Syd Zolf

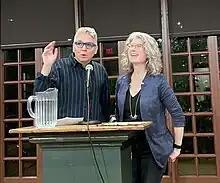
Syd Zolf (left) and Julia Bloch at Kelly Writers House. Photo by Mehrin Masud-Elias

Syd Zolf (born December 14, 1968), formerly known as Rachel Zolf, is a Canadian-American poet and theorist. They are the author of five poetry collections: "Janey's Arcadia"(2014), which was nominated for a Lambda Literary Award, a Raymond Souster Memorial Award, and a Vine Award; "Neighbour Procedure"(2010); "Human Resources"(2007), which won the 2008 Trillium Book Award for Poetry and was a finalist for the Lambda Literary Award; "Masque"(2004), which was shortlisted for the 2005 Trillium Book Award for Poetry; and "Her absence, this wanderer"(1999), the title poem of which was a finalist in the CBC Literary Competition. A selected poetry, "Social Poesis: The Poetry of Rachel Zolf", was published in 2019. A work of poetics/theory, "No One's Witness: A Monstrous Poetics", in 2021 and was a finalist for the 2022 Pegasus Award for Poetry Criticism from the Poetry Foundation. They received a Pew Fellowship in the Arts in 2018.